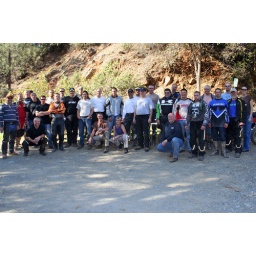
I'm in the black shirt and sunglasses near the left next to the guy in the orange shirt